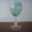
Label: cup